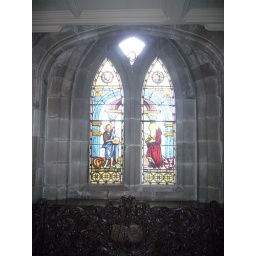
Stained glass window in the castle chapel.